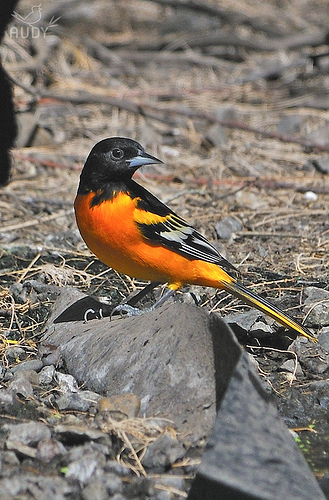
baltimore oriole - smaller and more slender, medium sized, orange and black, solid black head with one white bar on their black wings, yellow orange on the breast, greyish on the head and back, two bold white wing bars
this magnificent specimen has mostly orange body with black head, and gray wingbars.
a colorful bird containing an orange and red breast and belly, with black wings containing white wingbars, and a yellow and a black tail.
a very bright and small bird with a medium size beak
this bird is black, and orange in color with a blue beak, and black eye rings.
a small bird with a bright underbelly consisting of orange and yellow, black head and back, and some white feathers in the wings.
this bird has wings that are black and has a yellow belly
this bird is orange with black and has a very short beak.
this bird has wings that are black and has a yellow bellya colorful bird with a black head, orange neck and belly with black and white wings.
Species: Baltimore Oriole